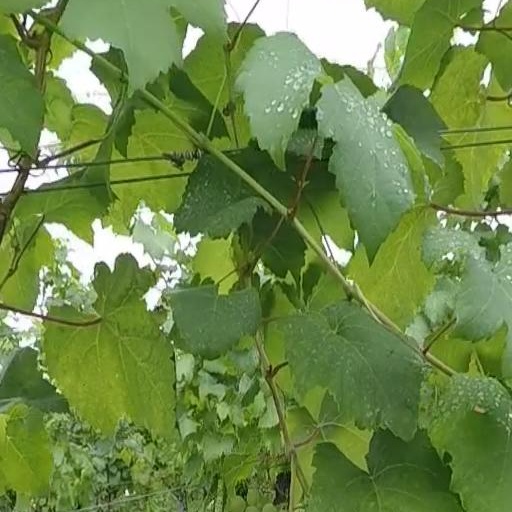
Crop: grape